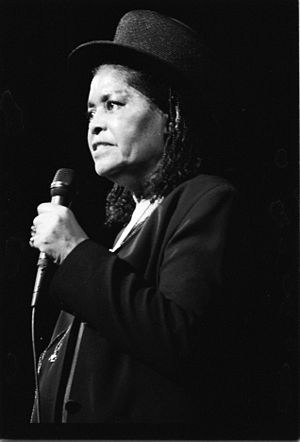
Abbey Lincoln
Abbey Lincoln under en koncert i 1992
Anna Marie Wooldridge var en amerikansk jazzsanger, sangskriver og skuespiller. Hun var usædvanlig i den forstand, at hun skrev og optrådte med sine egne kompositioner og fik derigennem en stadig større og forventningsfuld tilhængerskare.